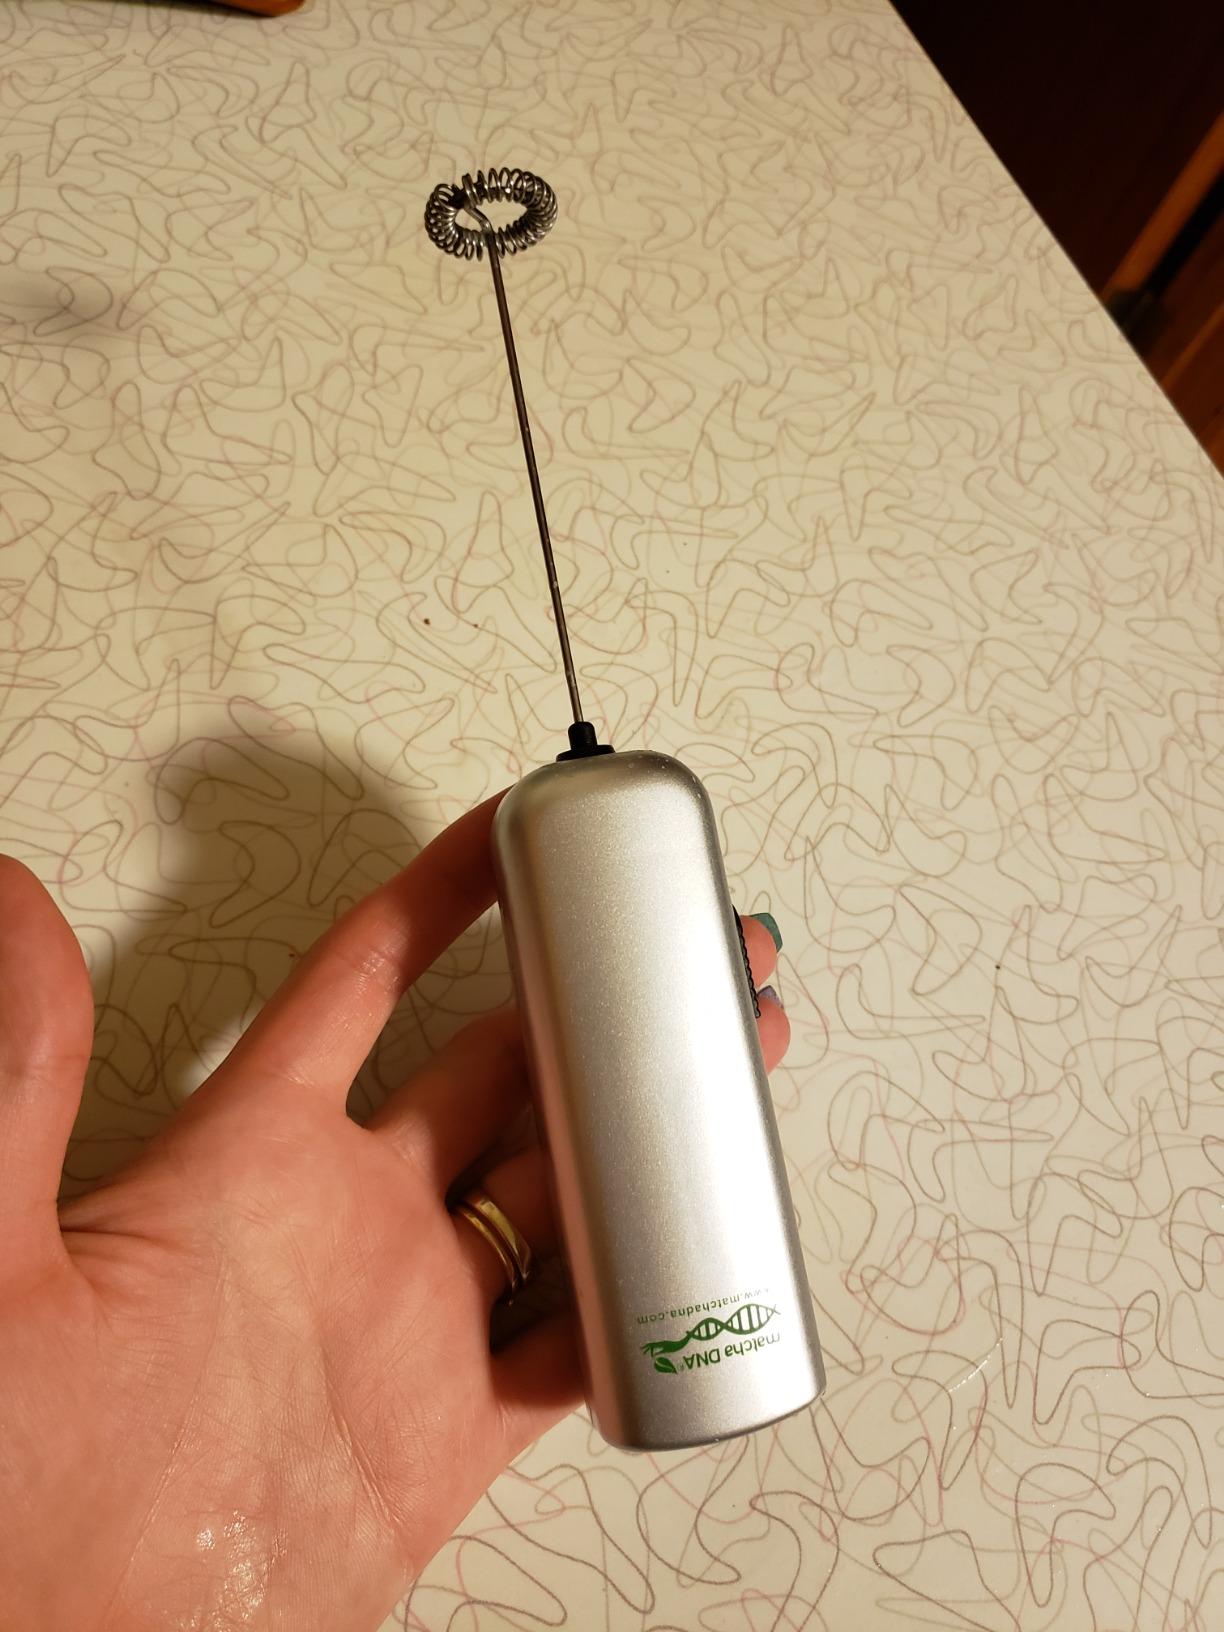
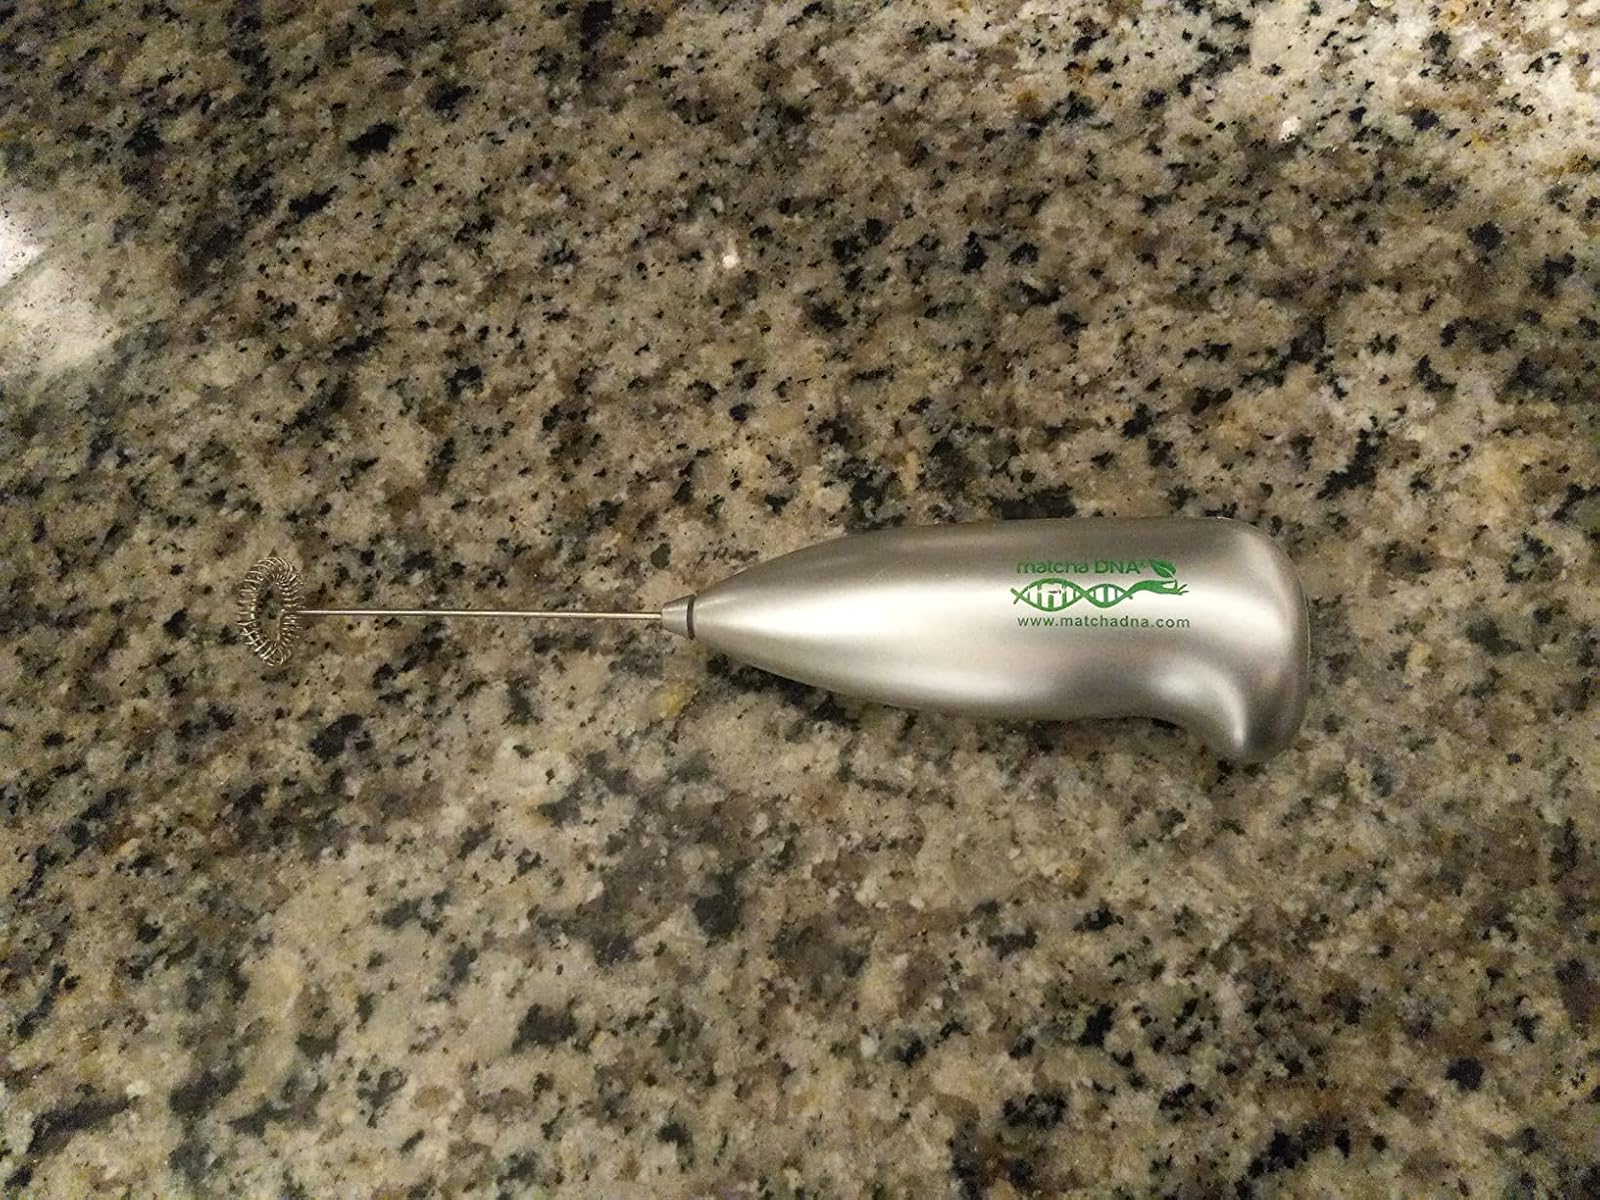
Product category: items_mixer
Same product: no